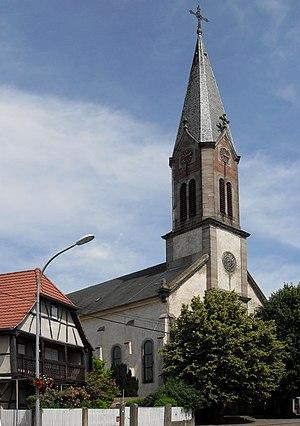
L'église Saint-Nicolas à Widensolen
Widensolen [vidənzolən] est une commune française située dans le département du Haut-Rhin, en Alsace, en région Grand Est.